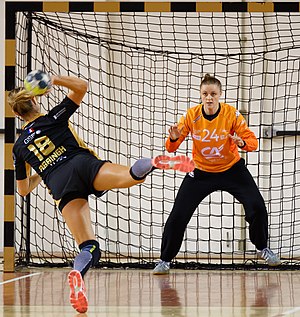
Adrianna Płaczek
Płaczek i 2017
Adrianna Płaczek er en polsk håndboldspiller, som spiller i Nantes Loire Atlantique Handball og Polens kvindehåndboldlandshold.